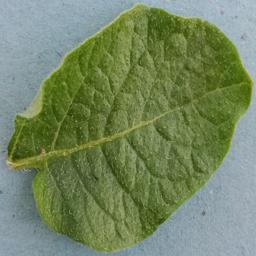
Etiqueta: Sana